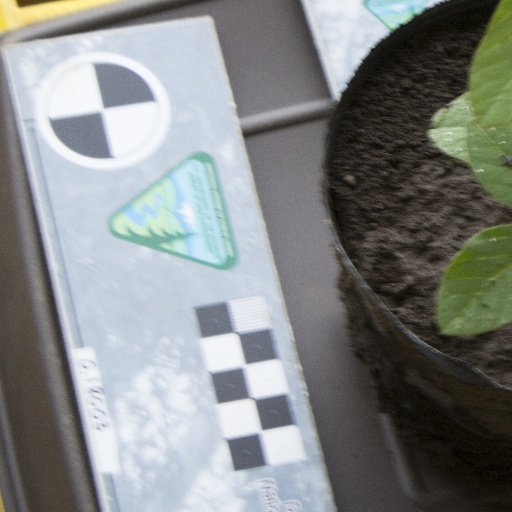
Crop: soybean